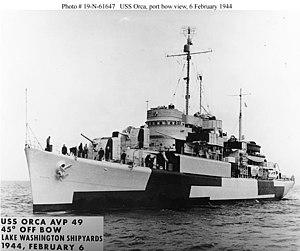
La marine éthiopienne, nommée marine royale éthiopienne avant 1974 était l'une des branches des forces armées éthiopiennes. Fondée en 1955, elle a été supprimée en 1996 après l'indépendance de l’Érythrée en 1991 qui a privé l’Éthiopie de sa façade maritime sur la mer Rouge.